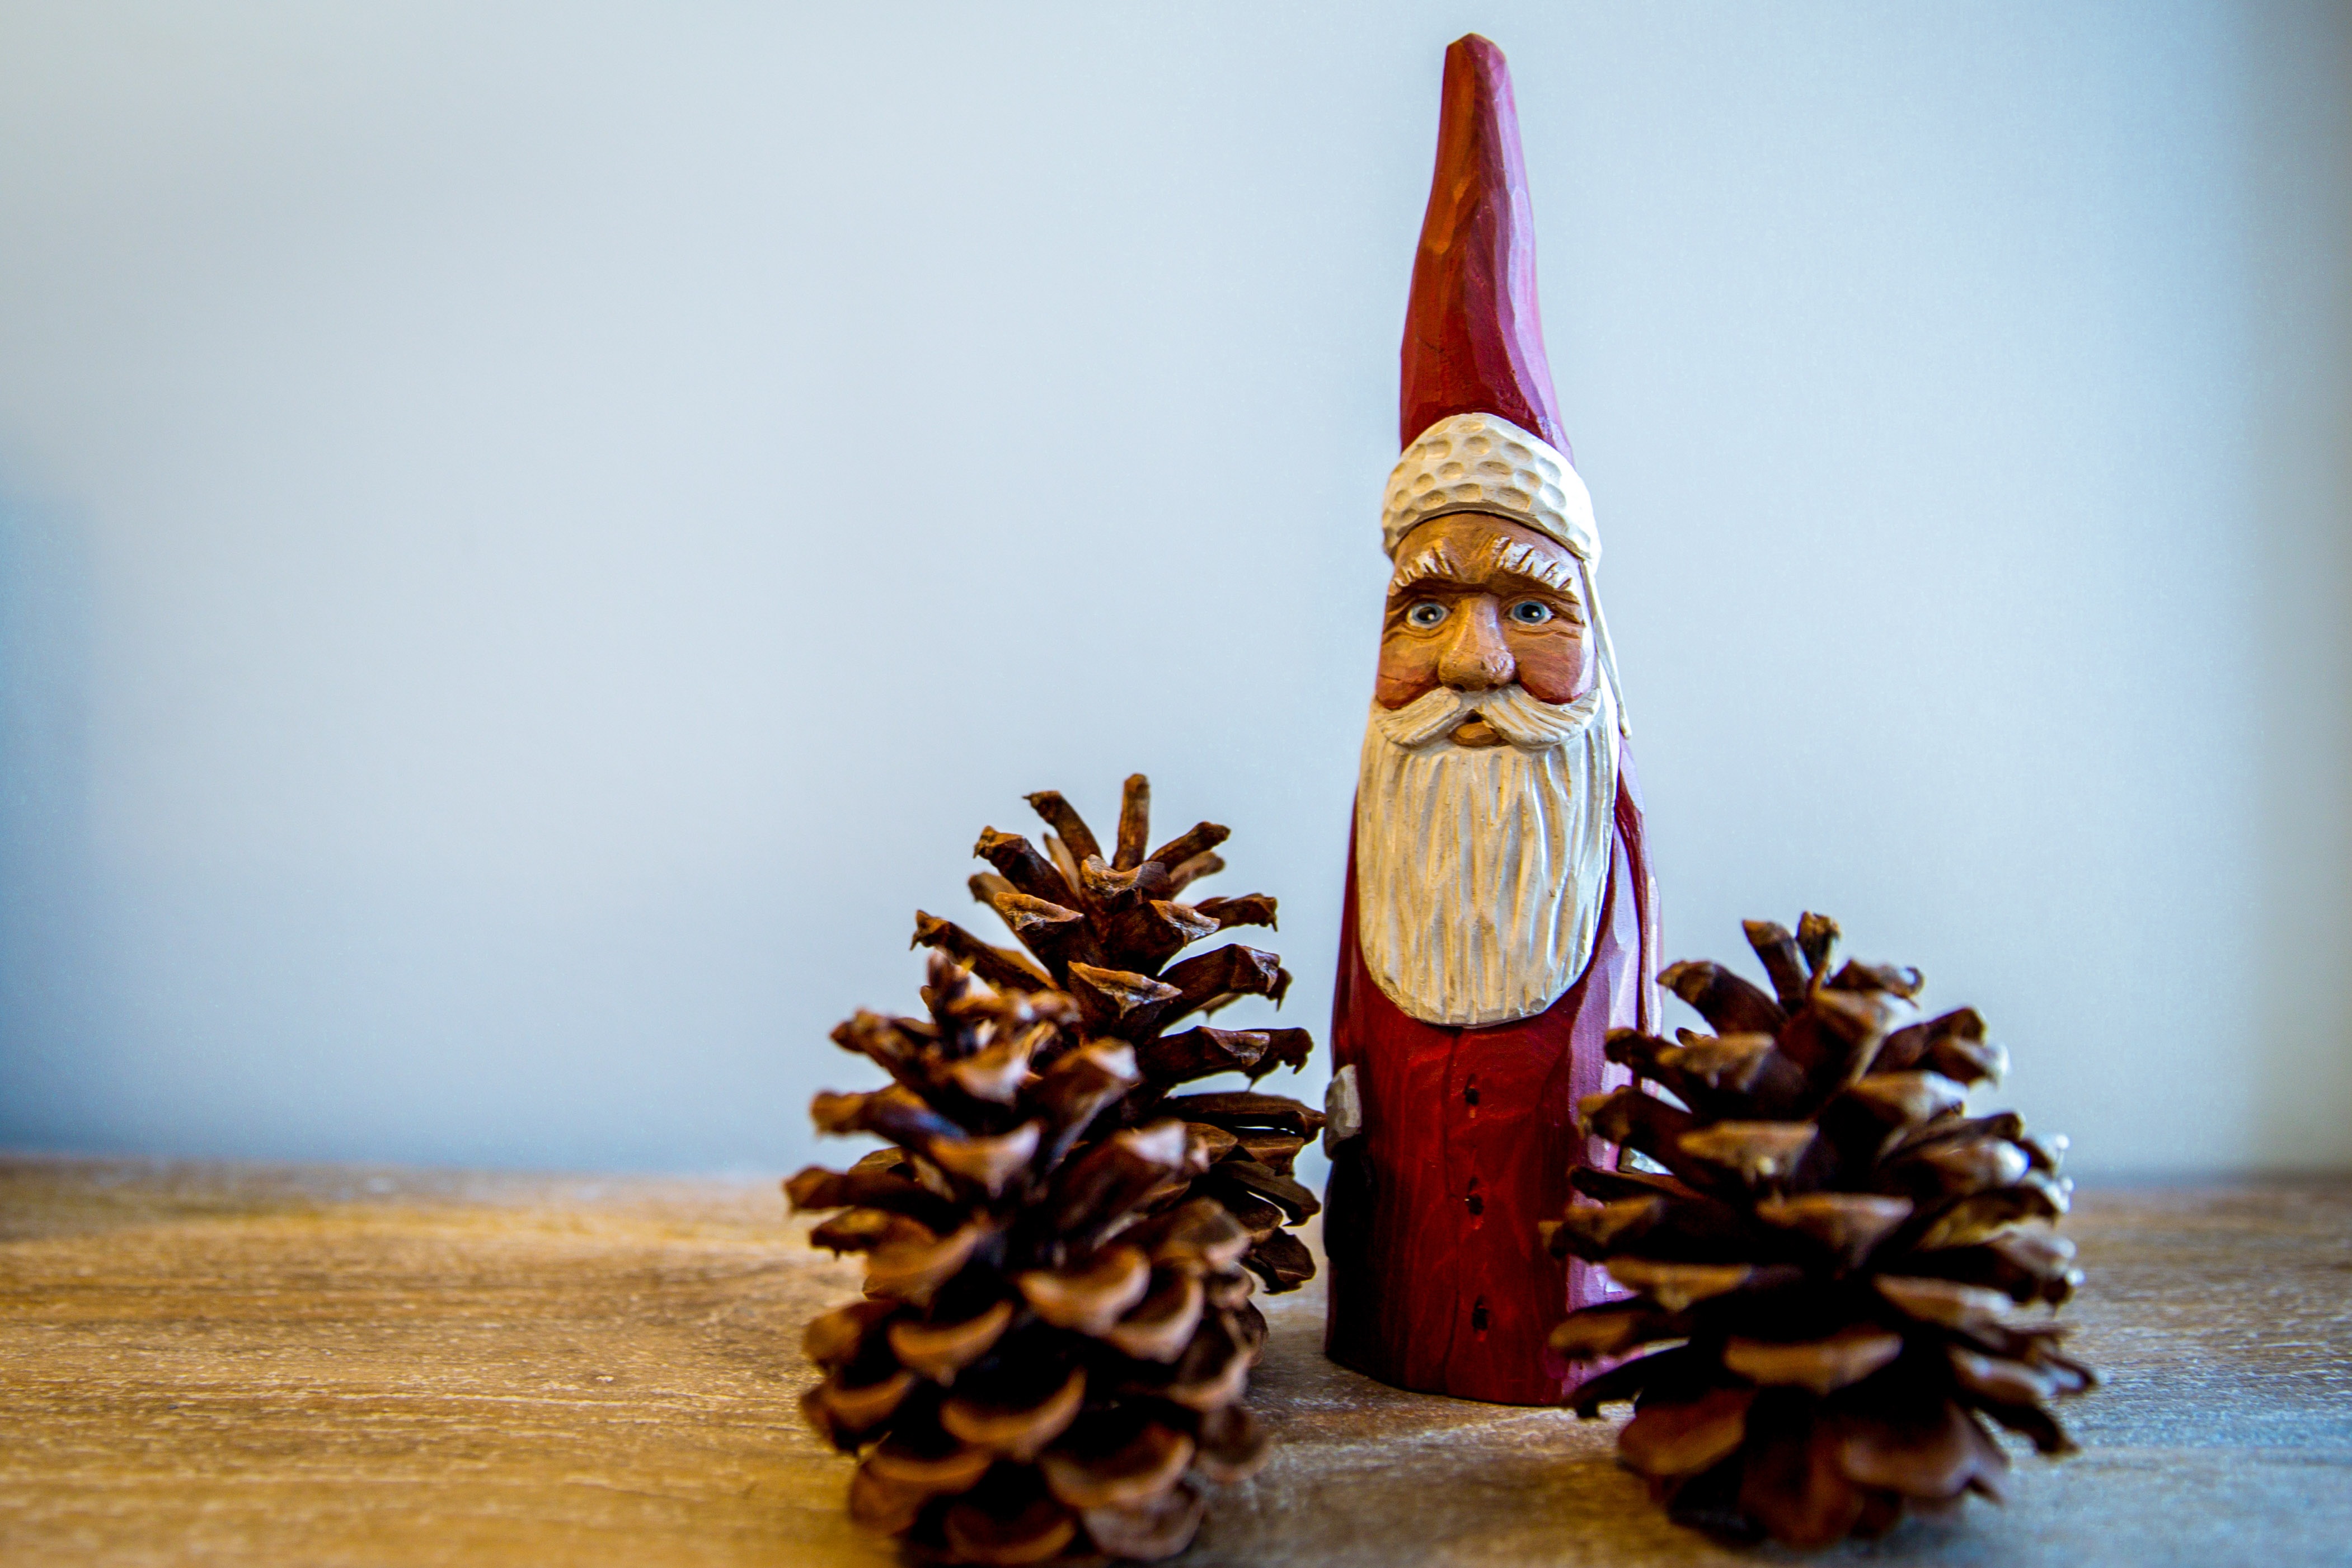
hand, wood, country, rustic, decoration, holiday, christmas, decor, pine cone, santa, close up, christmas decoration, carving, xmas, santa claus, macro photography, christmas decor